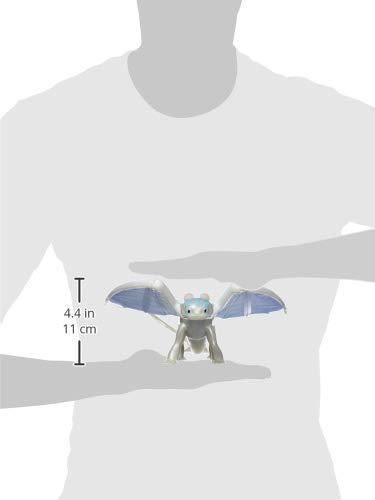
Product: Dreamworks Dragons, Lightfury Deluxe Dragon with Lights & Sounds, for Kids Aged 4 & Up
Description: Let your imagination soar with Dreamworks Dragons toys: the deluxe Dragons are magical Collectibles for kids and Dragon trainers aged 4 and up.
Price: $19.99
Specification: ProductDimensions:4.8x14x12inches|ItemWeight:8ounces|ShippingWeight:14.4ounces(Viewshippingratesandpolicies)|ASIN:B07GT5MYVQ|Itemmodelnumber:20103513|Manufacturerrecommendedage:4-6years|Batteries:3LR44batteriesrequired.(included)